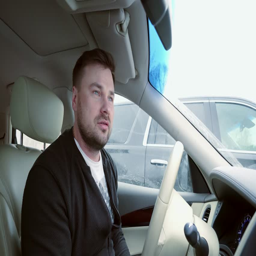
caucasian middle - aged waiting , drumming on the steering wheel and singing in the car